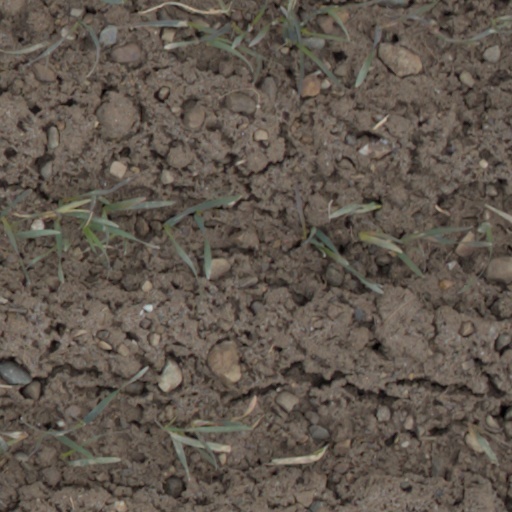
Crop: wheat